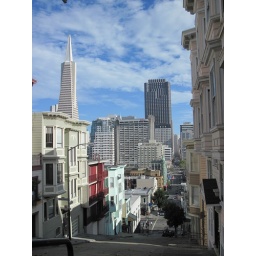
A day walking around SF. Random pictures of beautiful building and steetsA day walking around San Francisco. Random pictures of beautiful streets and buildings.